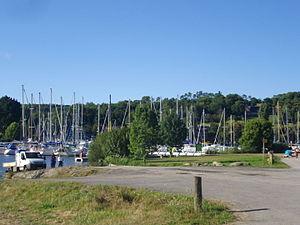
Fort de Foleux sur la Vilaine, côté Nivillac (Morbihan, France)
Nivillac [nivijak] est une commune de l'ouest de la France située au sud du département du Morbihan et de la région Bretagne. Cette commune fait partie du canton de La Roche-Bernard.